Mashrafe Mortaza

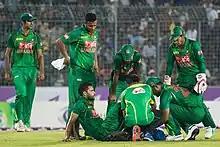
Mashrafe fall down to the ground during his first bowling spell, during match against Afghanistan

He broke into the national side in late 2001 against Zimbabwe and represented Bangladesh before having played a single first-class match. Mashrafe captained his country in one Test and seven One Day Internationals (ODIs) between 2009 and 2010, however, injury meant he was in and out of the side and Shakib Al Hasan was appointed captain in Mashrafe's absence. Mashrafe used to be considered one of the fastest bowlers produced by Bangladesh, previously bowling in the mid-145s-148s km/h in the 2000s, and regularly opened the bowling.